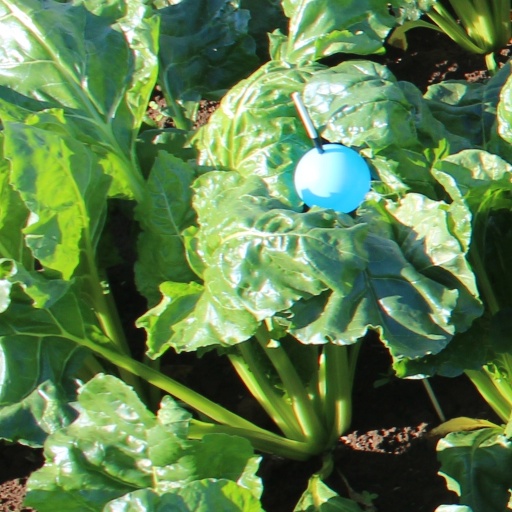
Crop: sugar beet